SMS Wien

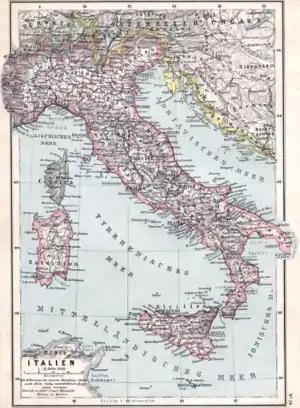
A map of Italy with the Adriatic Sea at upper right

With the beginning of World War I the three "Monarch"s were recommissioned as the 5th Division. They were sent down to the Cattaro in August 1914 to attack Montenegrin artillery batteries on Mount Lovćen bombarding the Austro-Hungarian naval base at Cattaro and the fortifications defending it. "Budapest" and her sisters arrived on 13 August, but their guns could not elevate sufficiently enough to engage all of the enemy artillery, which was reinforced by eight French guns on 19 October. The battleship was summoned to deal with the guns two days later and she managed to knock out several French guns and forced the others to be withdrawn by 27 October. The "Monarch"s remained at Cattaro until mid-1917 to deter any further attacks. In August, "Budapest" and "Wien" were transferred to Trieste to serve as guard ships against Italian commando raids. Each ship was fitted with an anti-aircraft gun after their arrival on 26 August to counter constant Italian air attacks. "Wien" was damaged by a near miss on 5 September and both ships withdrew to Pola on 12 September.